Kurds

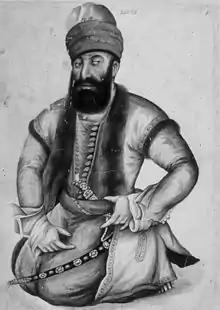
Karim Khan, the Laki ruler of the Zand Dynasty

The Safavid dynasty, established in 1501, also established its rule over Kurdish-inhabited territories. The paternal line of this family actually had Kurdish roots, tracing back to Firuz-Shah Zarrin-Kolah, a dignitary who moved from Kurdistan to Ardabil in the 11th century. The Battle of Chaldiran in 1514 that culminated in what is nowadays Iran's West Azerbaijan Province, marked the start of the Ottoman-Persian Wars between the Iranian Safavids (and successive Iranian dynasties) and the Ottomans. For the next 300 years, many of the Kurds found themselves living in territories that frequently changed hands between Ottoman Turkey and Iran during the protracted series of Ottoman-Persian Wars.